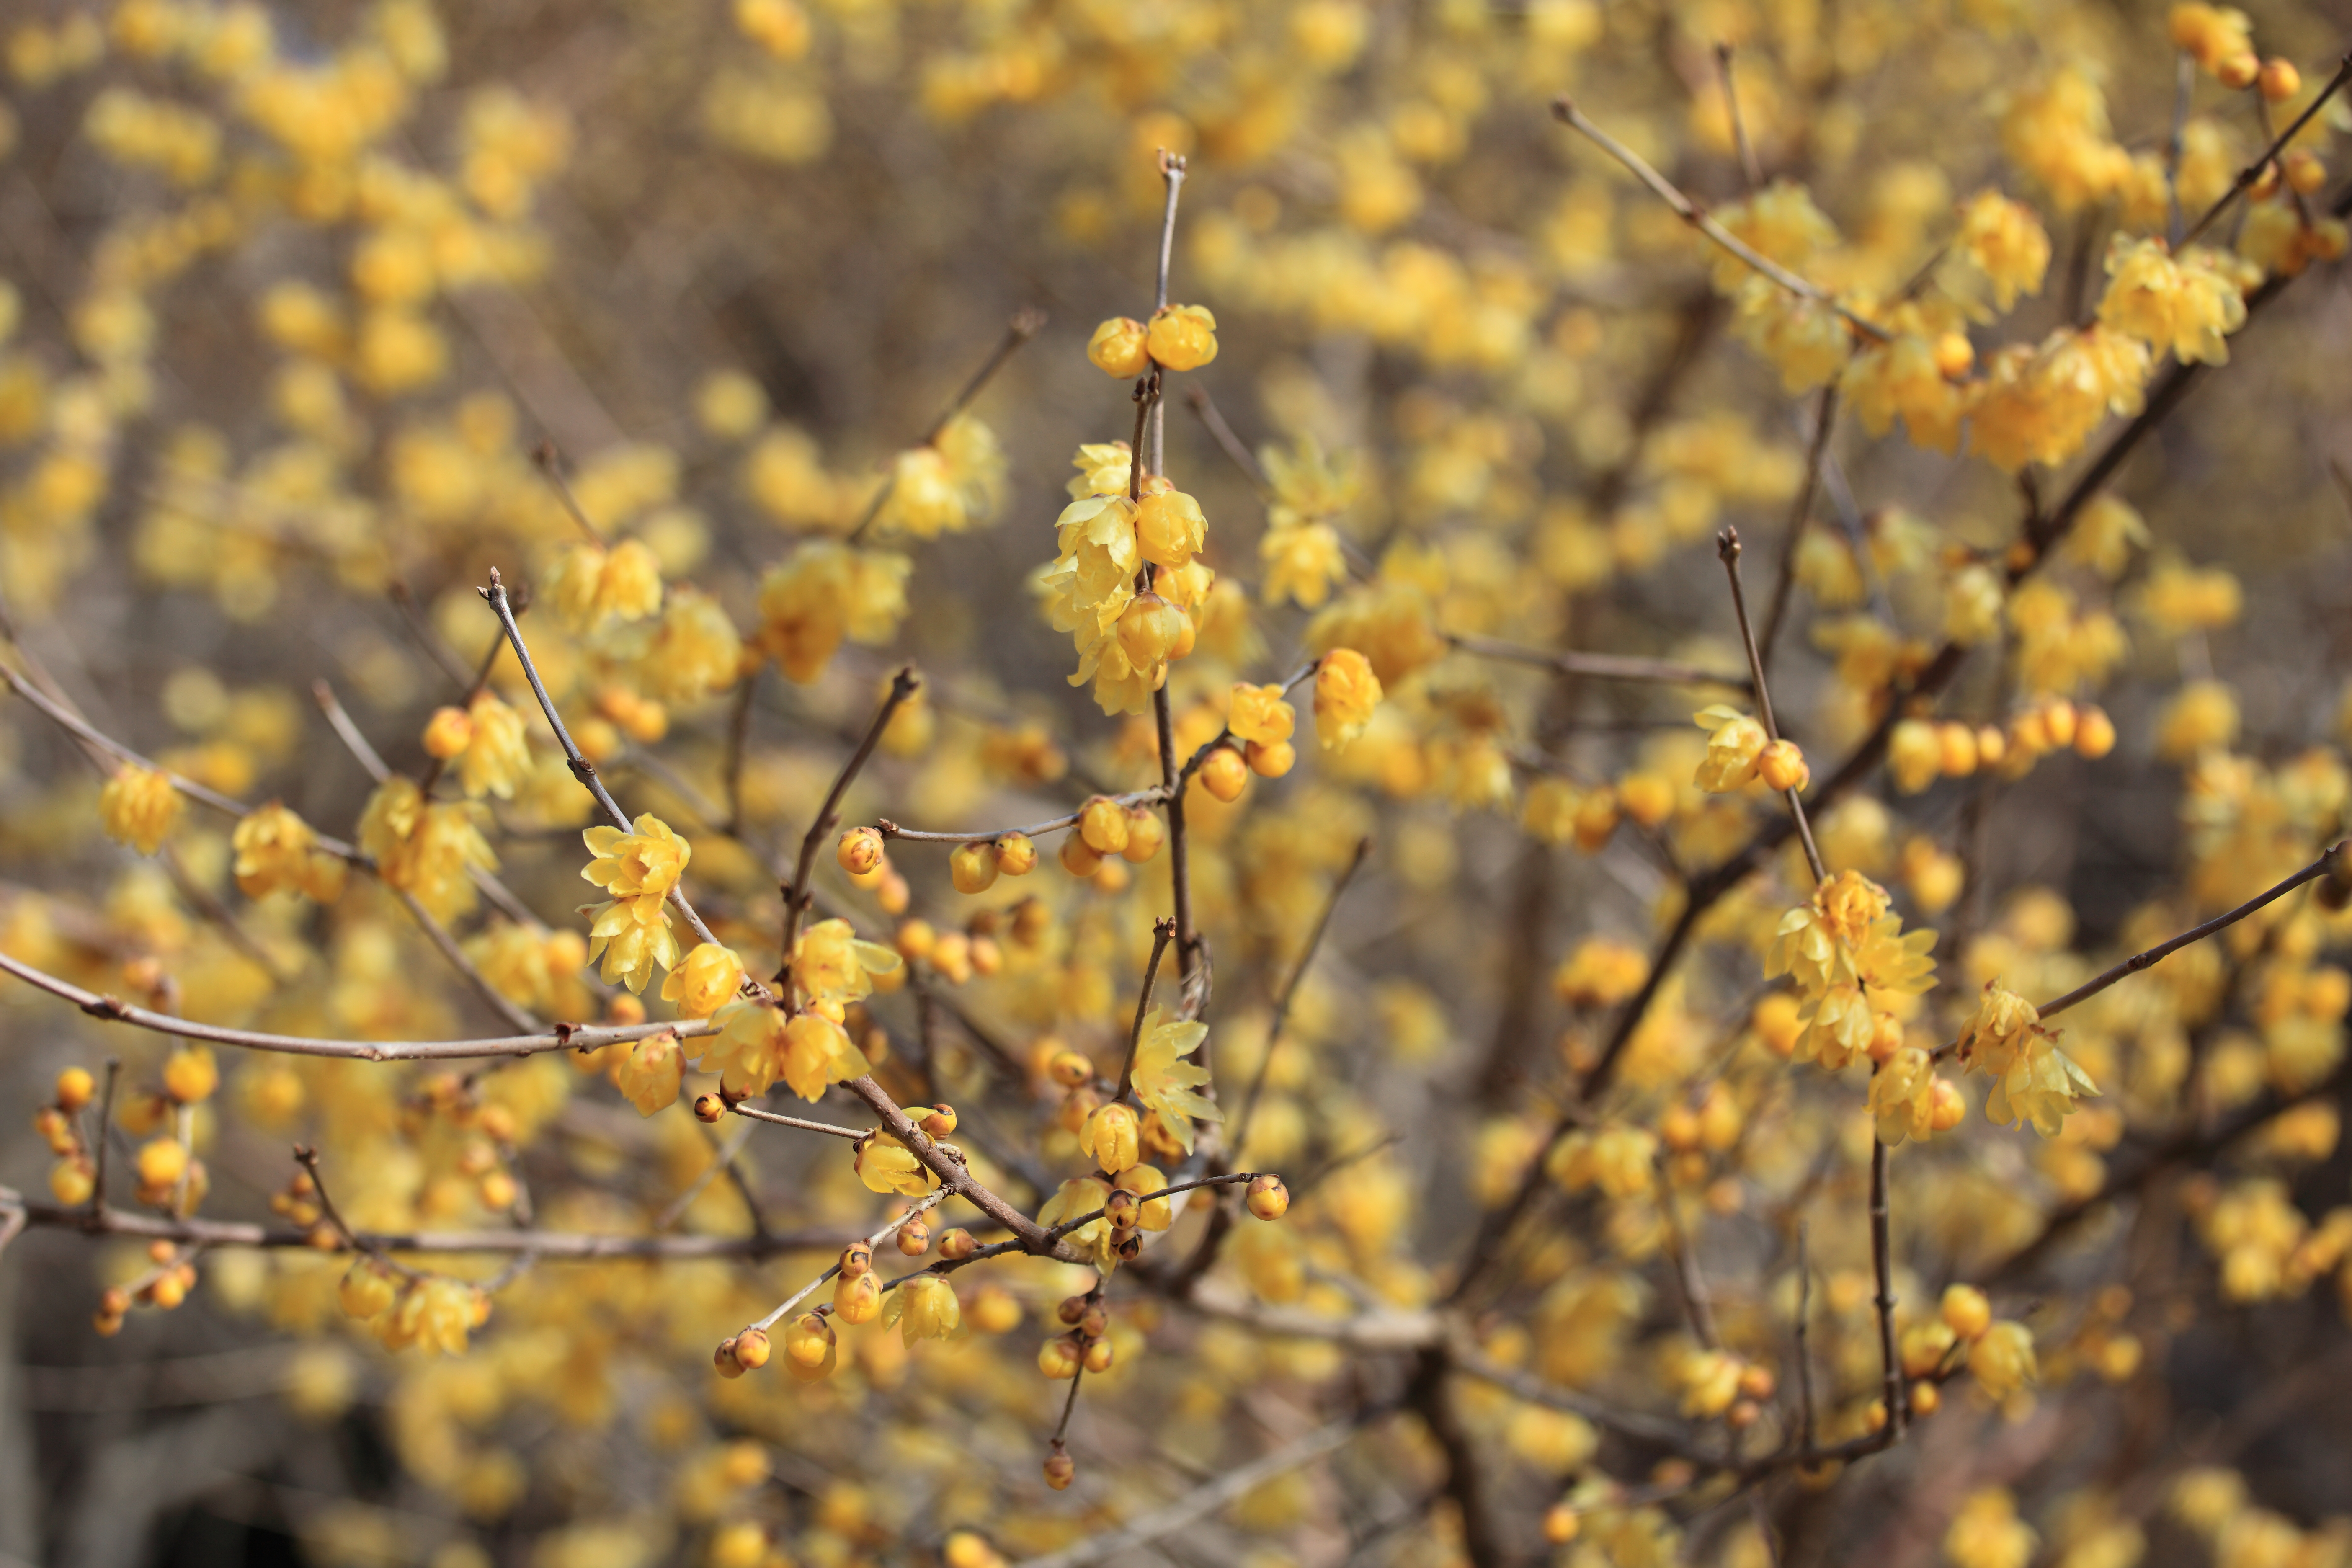
tree, branch, blossom, winter, plant, sweet, sunlight, leaf, flower, food, spring, high, produce, autumn, yellow, flora, season, twig, 5d, hires, markii, hi, res, resolution, chimonanthus, macro photography, flowering plant, taxonomy genus chimonanthus, land plant